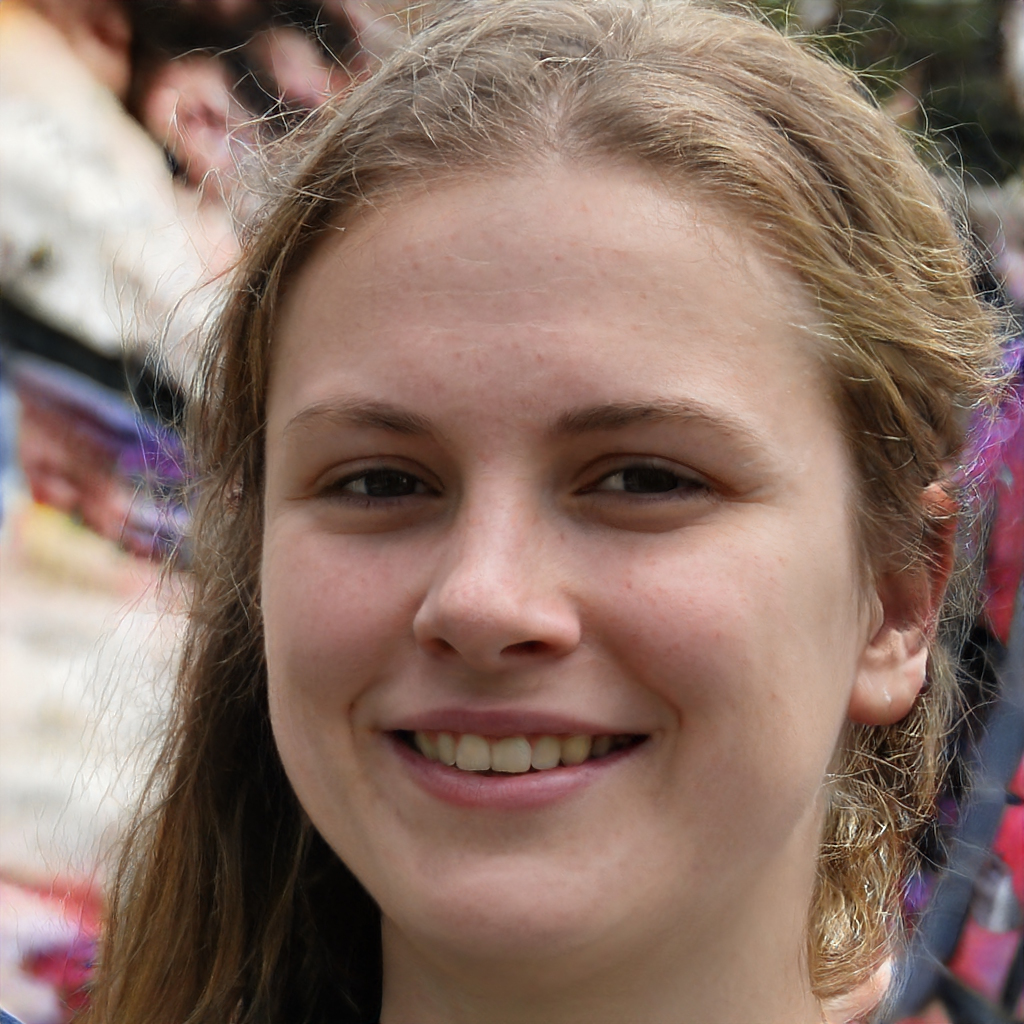
Label: Colored